Greene County Courthouse (Iowa)

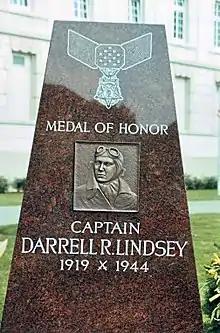
Lindsey Memorial

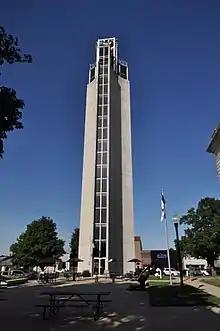
MahanayTower

The first courthouse in Greene County was a frame building built in 1856 for $1,825. Prior to that time the county officers were housed in the Thomas Phillips Building. The second courthouse was completed in 1870 for $37,000. The building featured a bell in the cupola that served as a fire alarm, called the court into session and announced curfew. The present courthouse was dedicated in 1917 and was built at a cost of $200,000.